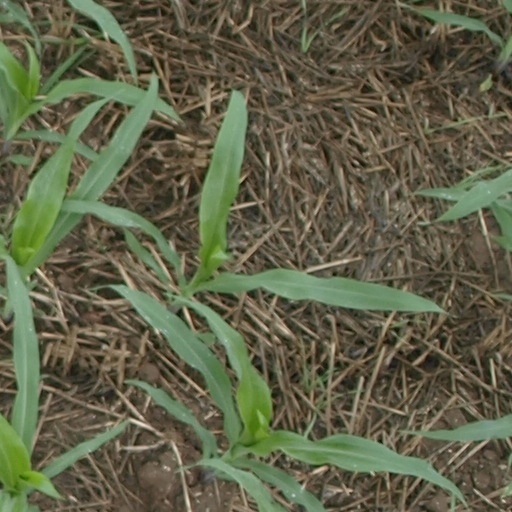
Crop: maize; corn